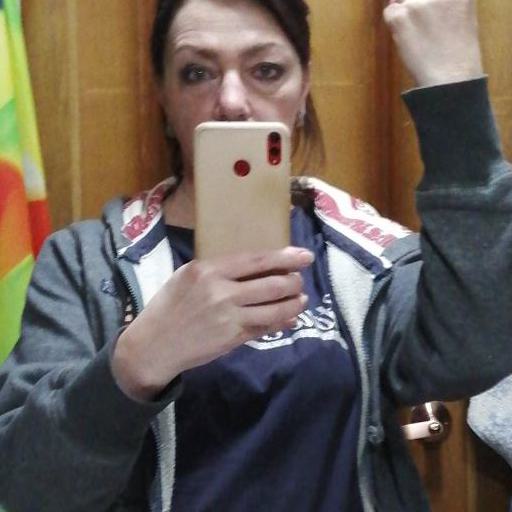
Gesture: no_gesture